Comstock Saloon

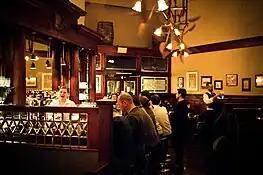
Interior of the Comstock Saloon, showcasing the mahogany bar top and the "punkah" ceiling fans.

The interior of the Comstock Saloon has remained mostly unchanged since its rebuilding in 1906. The 18-feet mahogany bar top dates back to the late 1890s. "Punkah" ceiling fans that hung on the roof dates back to the 1910s, only being installed in the 1970s when it was known as The Albatross.